Vanesa Gimbert

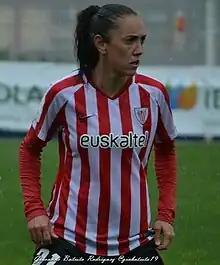
Gimbert playing for Athletic Club, 2017

In 2016, 36-year-old Gimbert won the league title with Athletic, then agreed to remain with the club for another year. Five years later (now aged 41, the oldest active player in the country) she was still playing regularly, including scoring both goals in a victory over Santa Teresa and agreed a further one-year contract in the summer of 2021. She retired one year later after nine years in Bilbao alongside teammate Erika Vázquez, who by coincidence was one of the opponents 22 years earlier when Gimbert won the first trophy of her career, the 2000 Copa de la Reina de Fútbol when Levante defeated Lagunak. Her statistics with Athletic included being its oldest debutant (aged 33), longest run of consecutive matches (86, completing the 90 minutes every time) and oldest player (aged 42).